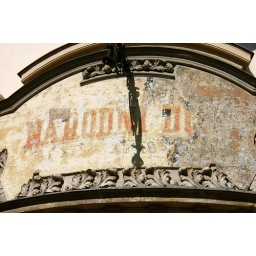
verwitterte Lettern an einer Hauswand in Karlsbad (Tschechien) //vintage weathered letters on a house wall in Karlovy Vary (Czech Republic)IMG_3138